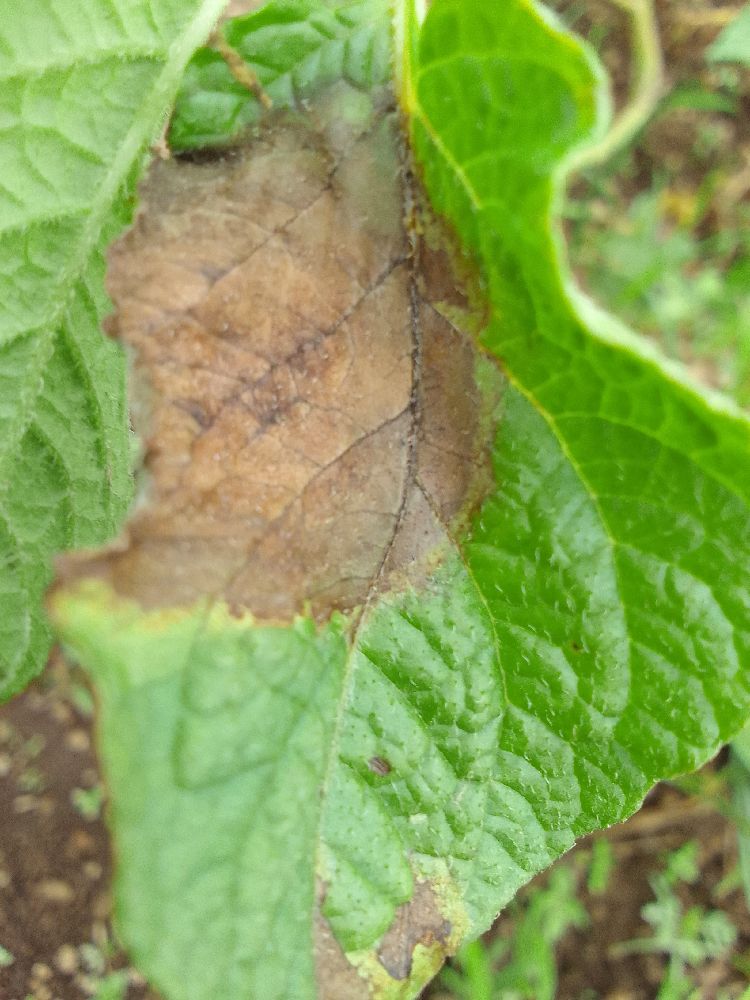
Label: Late blight